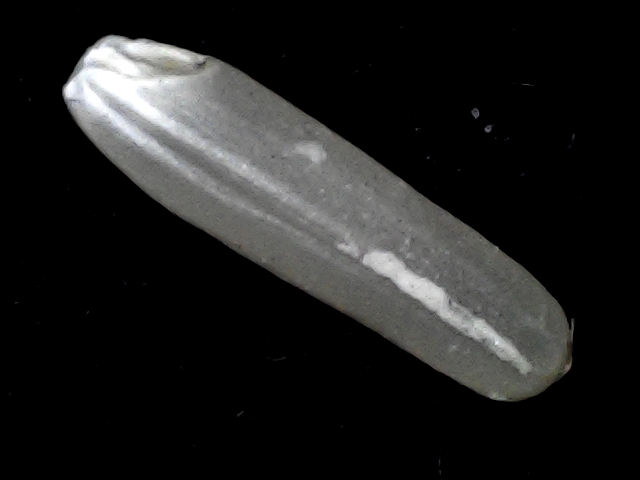
Rice variety: BD57